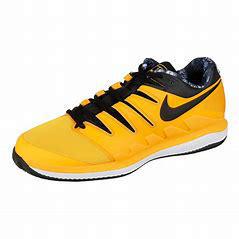
Brand: Nike
Model: Court Air Zoom Vapor X